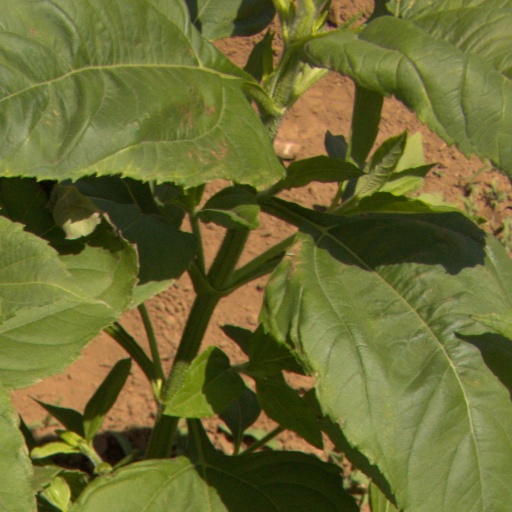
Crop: Jerusalem artichoke